Answer in natural language. Considering the relative positions, where is dark cave wall decor photo with respect to countertop c x? Choose between the following options: right or left
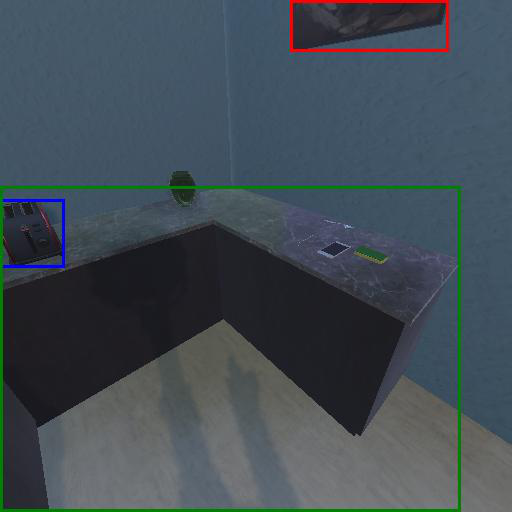
<answer>right</answer>